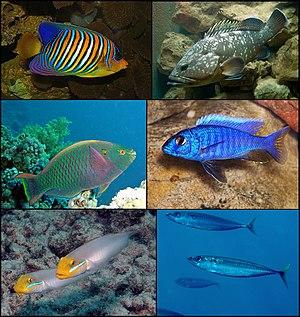
Les Perciformes, également appelé Percomorphes ou Acanthoptes, forment un ordre de poissons osseux comprenant environ 40 % de tous les poissons osseux, c'est l'ordre le plus important de vertébrés.